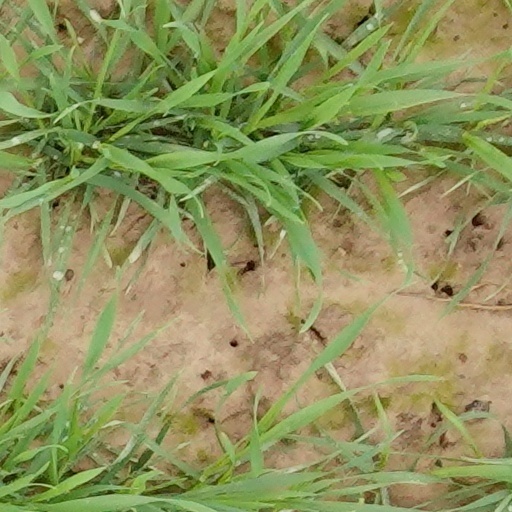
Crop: wheat